Manfred Nielson

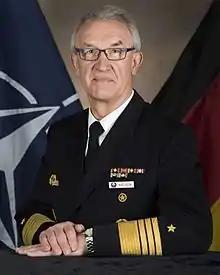

Manfred Nielson (born February 25, 1955) is a retired admiral of the German Navy who last served as Deputy Supreme Allied Commander Transformation in Norfolk, Virginia.